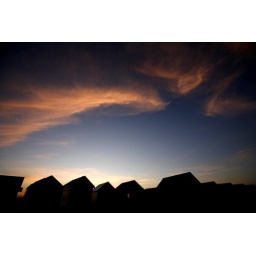
The sunset lighting up the cirrus clouds over the beach huts.